Barron Gorge, Queensland

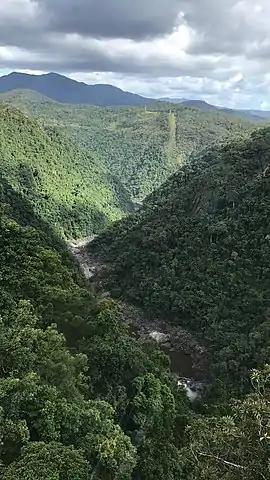
Barron Gorge, 2017

Barron Gorge is a rural locality in the Cairns Region, Queensland, Australia. In the , Barron Gorge had "no people or a very low population".